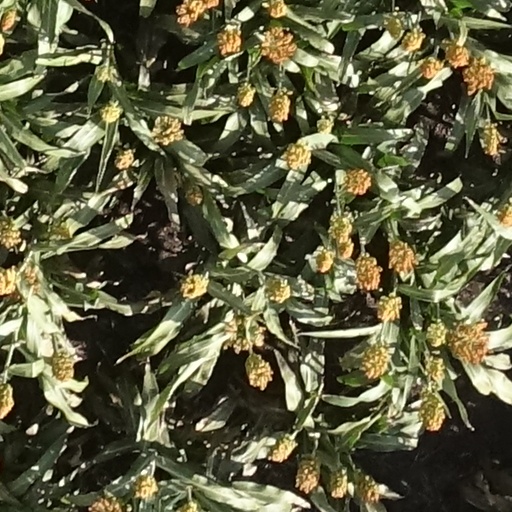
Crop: sorghum